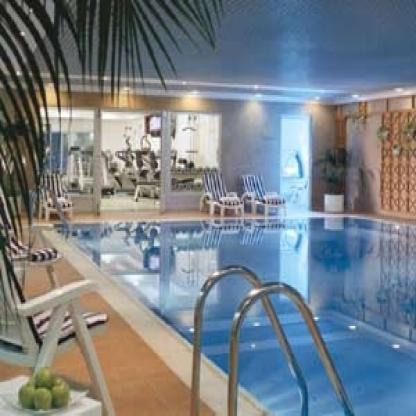
Scene: Indoor